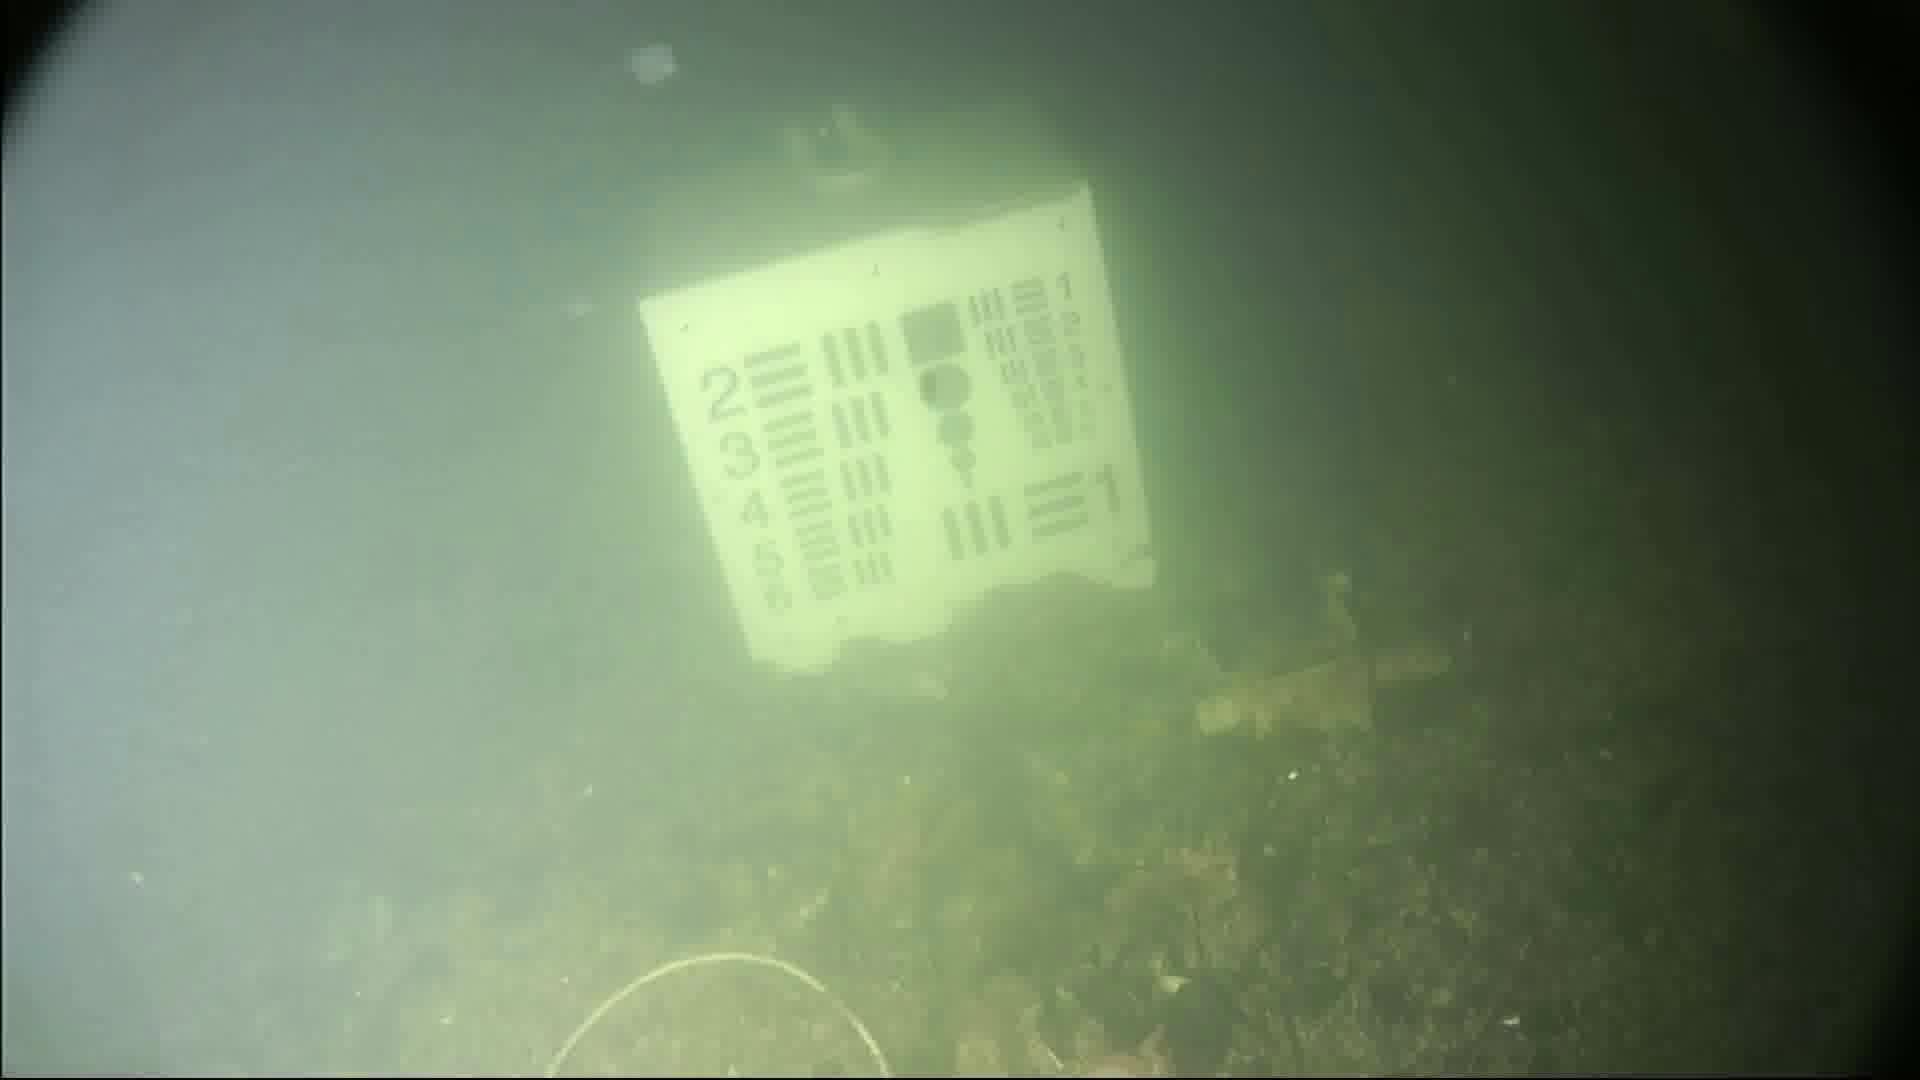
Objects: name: jellyfish